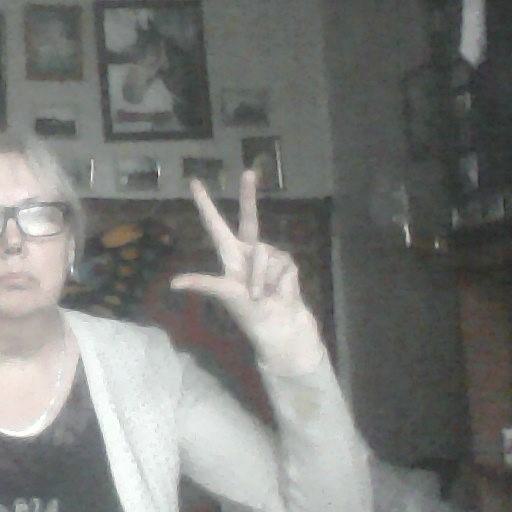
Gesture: three2